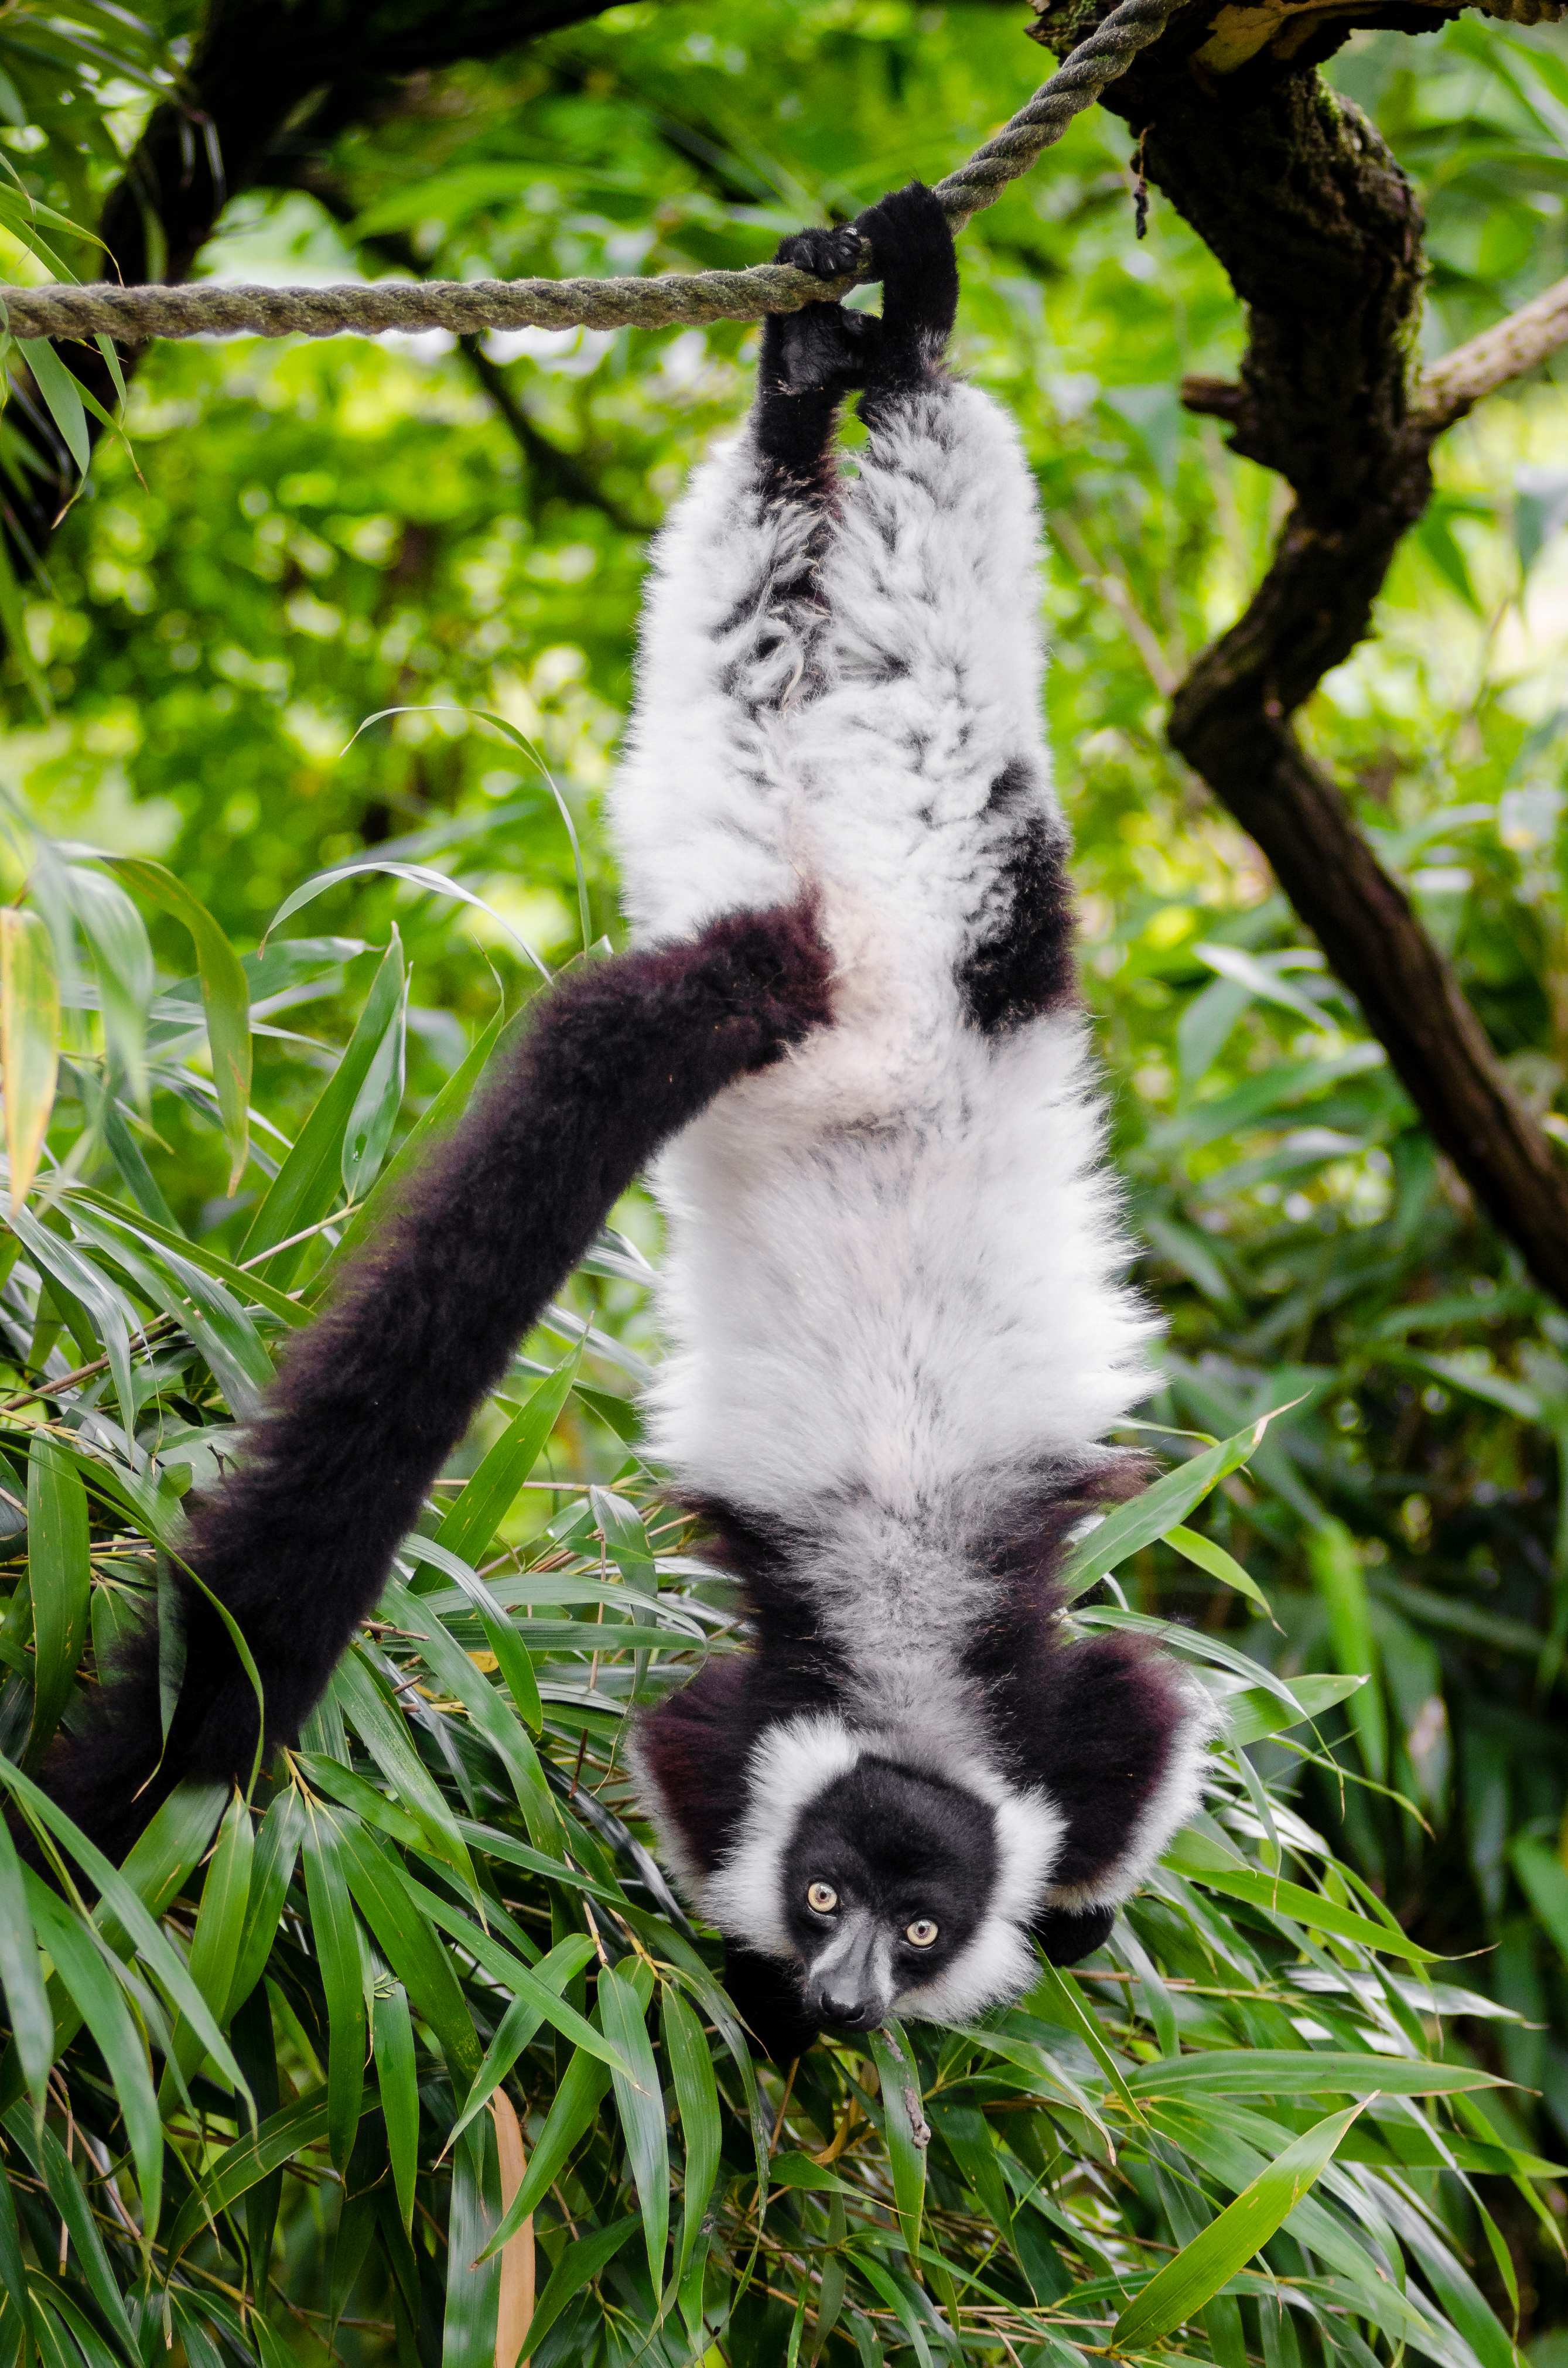
animal, wildlife, zoo, mammal, fauna, primate, madagascar, vertebrate, lemur